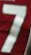
Number: 7